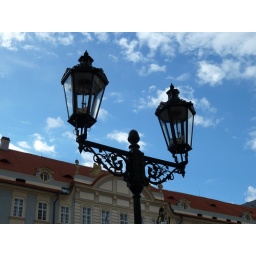
Streetlamps against a blue sky